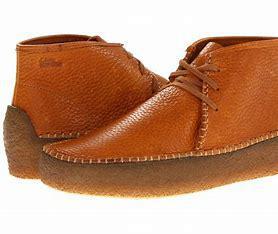
Brand: Clarks
Model: Originals Clarks Originals Wallabee